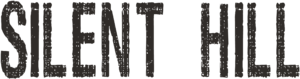
Silent Hill (film)
Silent Hill er en gyserfilm fra 2006 produceret af Christophe Gans med manuskript af Roger Avary. Der er tale om en filmatisering af PlayStationspil-serien Silent Hill, hvor handlingen primært bygger på det første spil i serien.